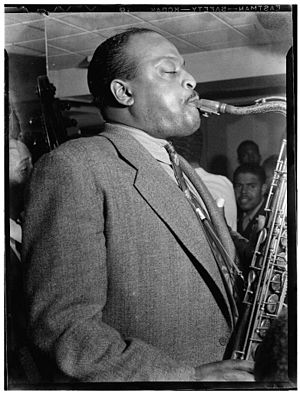
Ben Webster Prisen
Ben Webster Prisen er navngivet efter den amerikanske jazzmusiker Ben Webster.
Ben Webster Prisen er en dansk jazz-musikpris, som blev etableret af Ben Webster Fonden for at hædre danske og amerikanske jazzmusikere og andre, som arbejder aktivt med at promovere jazz i disse lande. Den amerikanske jazzmusiker Ben Webster tilbragte de sidste ti år af sit liv i København, hvor han fik en aktiv rolle i byens jazzmusik-miljø.